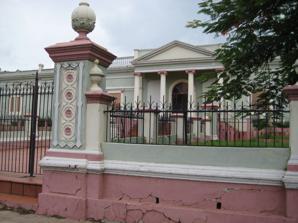
Building: Asilo De Pobres
Country: Puerto Rico
Year built: 1920
Historic social services facility in Mayagüez, Puerto Rico United States historic place Asilo De Pobres U.S. National Register of Historic Places Puerto Rico Historic Sites and Zones The Asilo de Pobres in 2010 Location of Mayagüez and the Asilo in Puerto Rico Location Post Street , Mayagüez, Puerto Rico Coordinates 18°11′46″N 67°08′33″W / 18.196108°N 67.142469°W / 18.196108; -67.142469 Built 1920 Architectural style Classical Revival, Late Neo-Classical Revival NRHP reference No. 85003087 RNSZH No. 2003-25-(1-9) JP-SH Significant dates Added to NRHP December 2, 1985 Designated RNSZH January 24, 2003 The Asilo de Ancianos de Mayagüez , also known as Asilo De Pobres or Asilo Municipal , is the name of a historic Classical Revival style building located in downtown Mayagüez , originally as a shelter for the homeless, poor and disabled of the city. History The building after 1918 restorations. The idea for the asylum for the poor began with a campaign to build it by Salvador Suau y Mulet when he was Mayor of Mayagüez . This building is highly representative of the 19th century institutional architecture of Puerto Rico. The building was designed and built by commissioned state architects Manuel V. Domenech and Luis Perocier in 1895. The building as it stands today however was not fully completed until 1920 due to complications caused by the 1918 earthquake, after which it was restored and expanded. The institution was operated by the Sisters of Charity during its first years. For some time, Salvador Agrón , the inspiration for the Broadway musical The Capeman , lived in the building with his mother. In 1962 it became asylum for the elderly. The number of elderly patients increased, and, in 1967, occupational therapy and arts programs were added by the Daughters of Charity of Saint Vincent de Paul , they also run the laundry, cafeteria, pharmacy and others. The building lost some of its original elements after restorations carried between 1972 and 1979, but it was listed on the National Register of Historic Places in 1985 and on the Puerto Rico Register of Historic Sites and Zones in 2003 for its architectural value. In 2016 the elderly residents were relocated to a larger and newer facility located near the Eugenio María de Hostos Airport . References